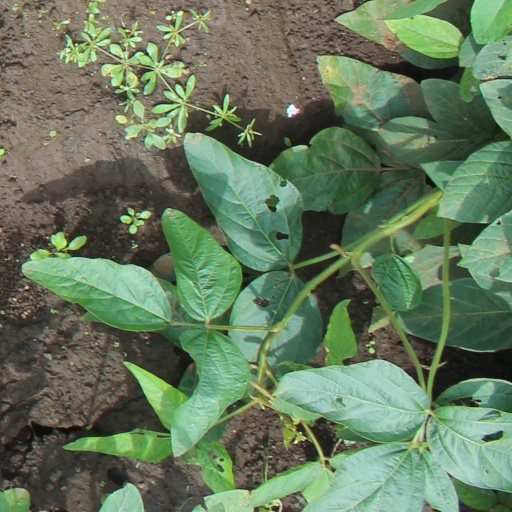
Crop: soybean